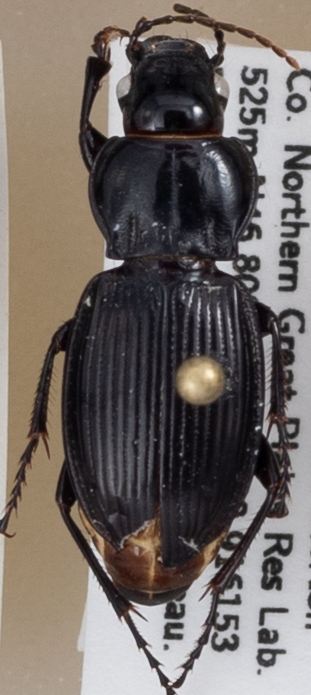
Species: Cyclotrachelus torvus
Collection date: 2018-09-11
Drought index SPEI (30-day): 1.084
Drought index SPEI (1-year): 0.54
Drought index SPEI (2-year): -0.018